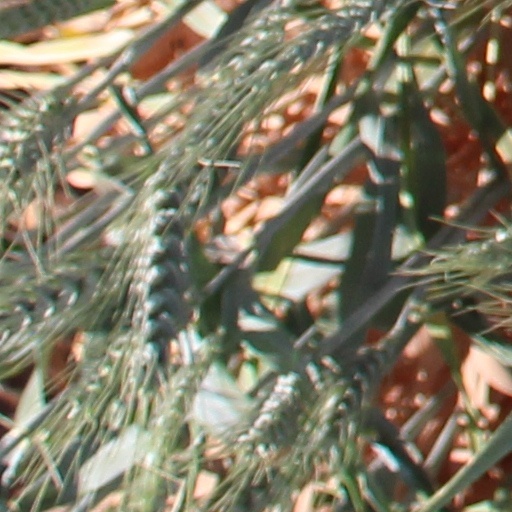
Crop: wheat